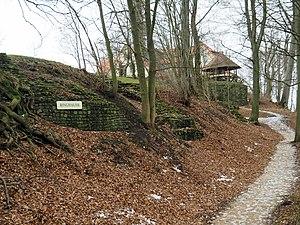
Bad Harzburg est une ville du centre de l'Allemagne, située dans l'arrondissement de Goslar, en Basse-Saxe. Située au pied nord du massif de Harz, elle est bien connue pour ses établissements thermaux traditionnels mais aussi pour le front de Harzburg, une brève alliance politique de droite formée en 1931.